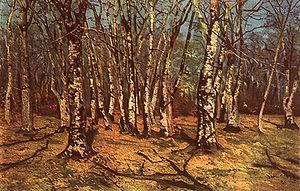
Ion Andreescu, né à Bucarest le 15 février 1850 et mort dans la même ville le 22 octobre 1882, est un peintre roumain.